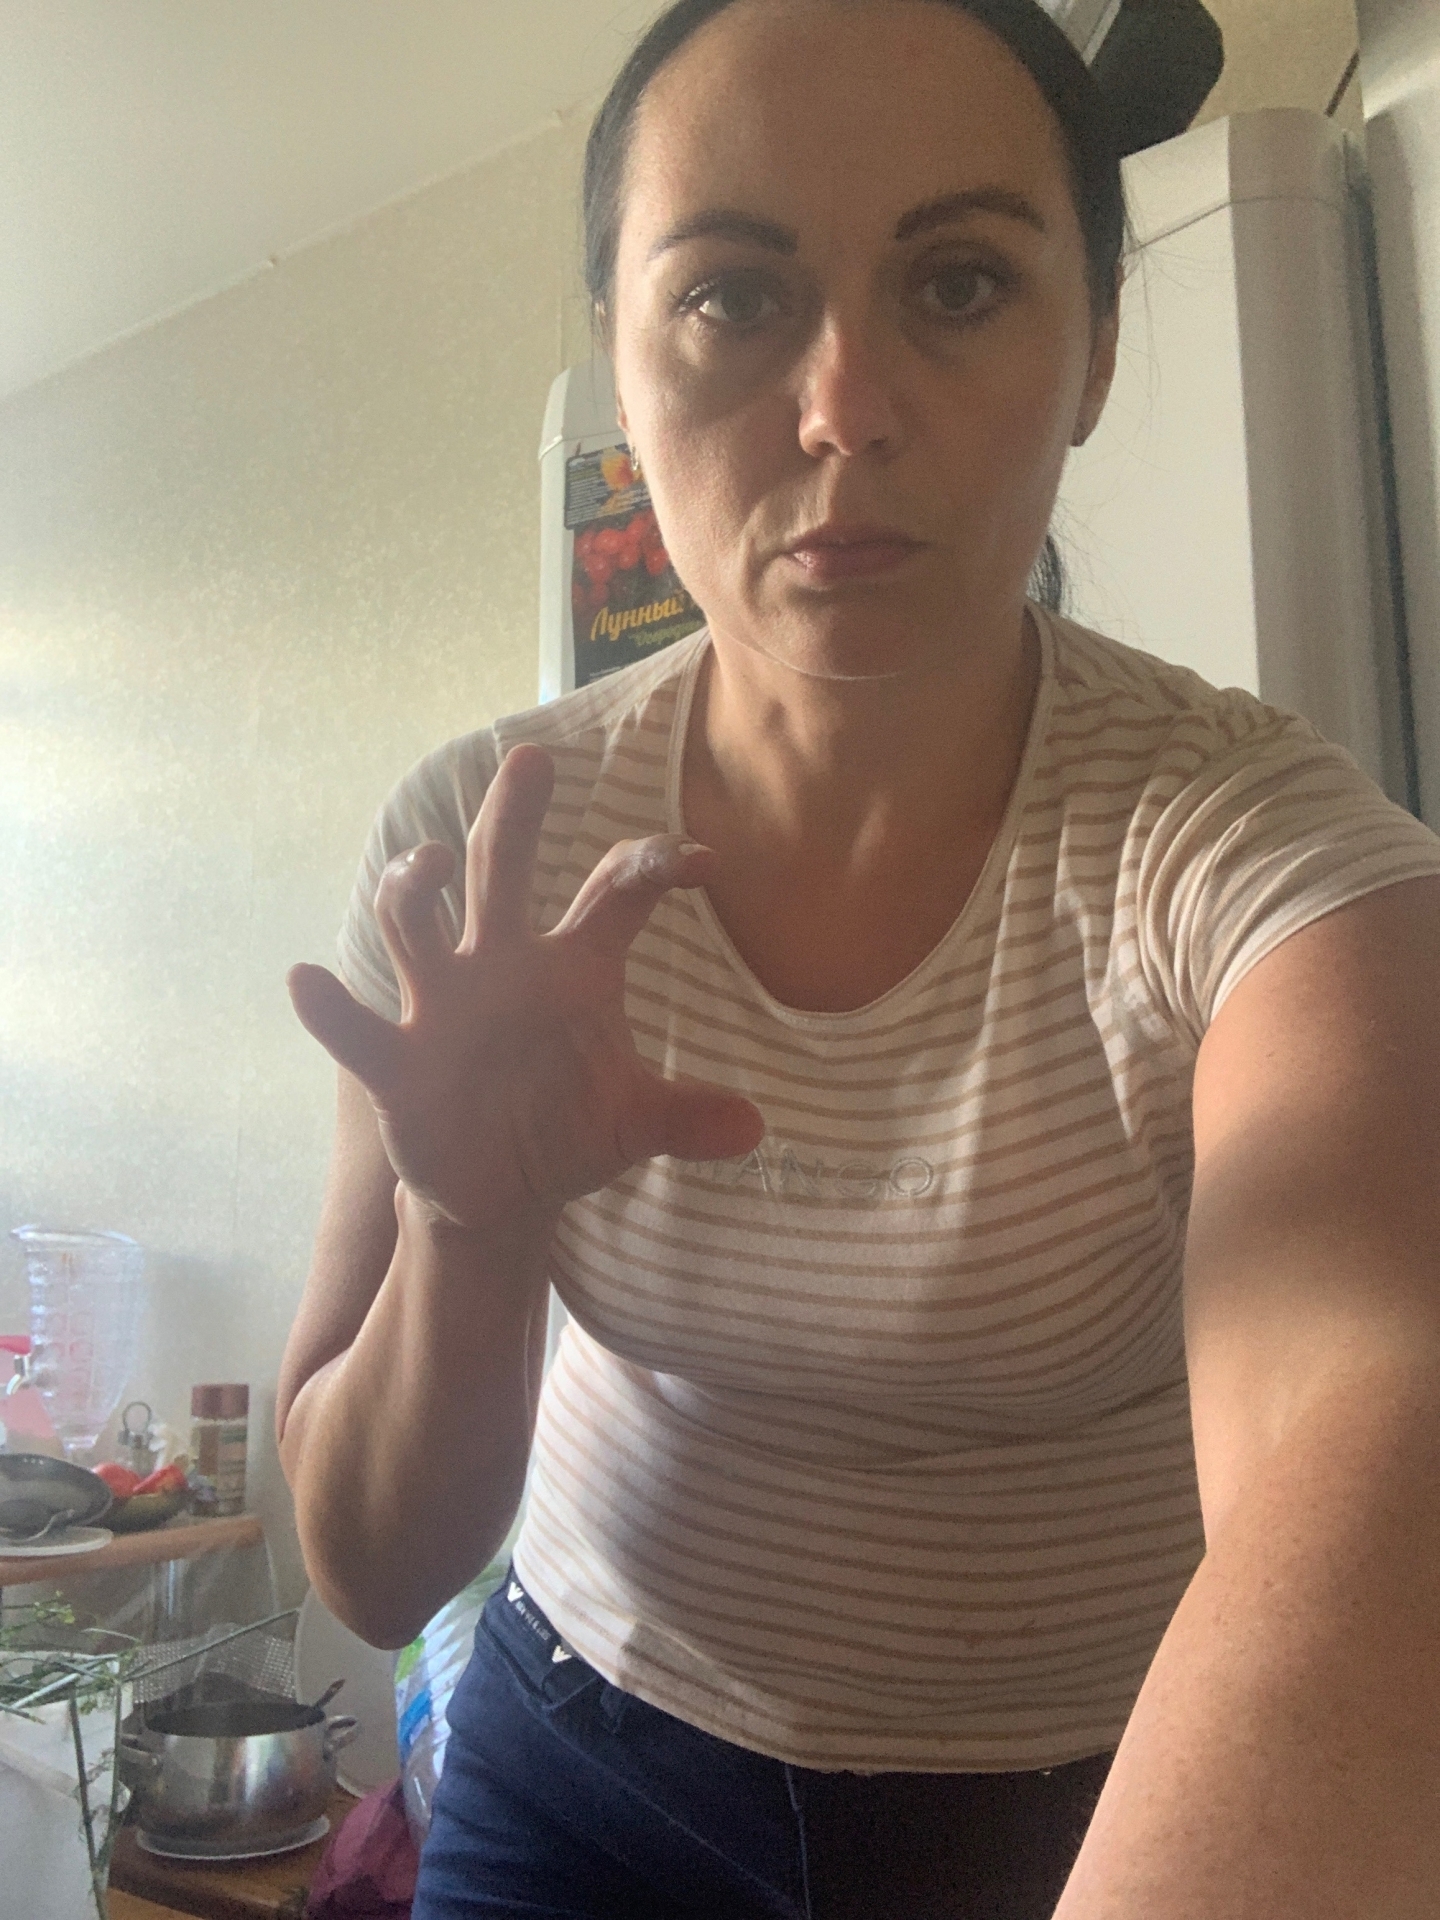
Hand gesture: grabbing